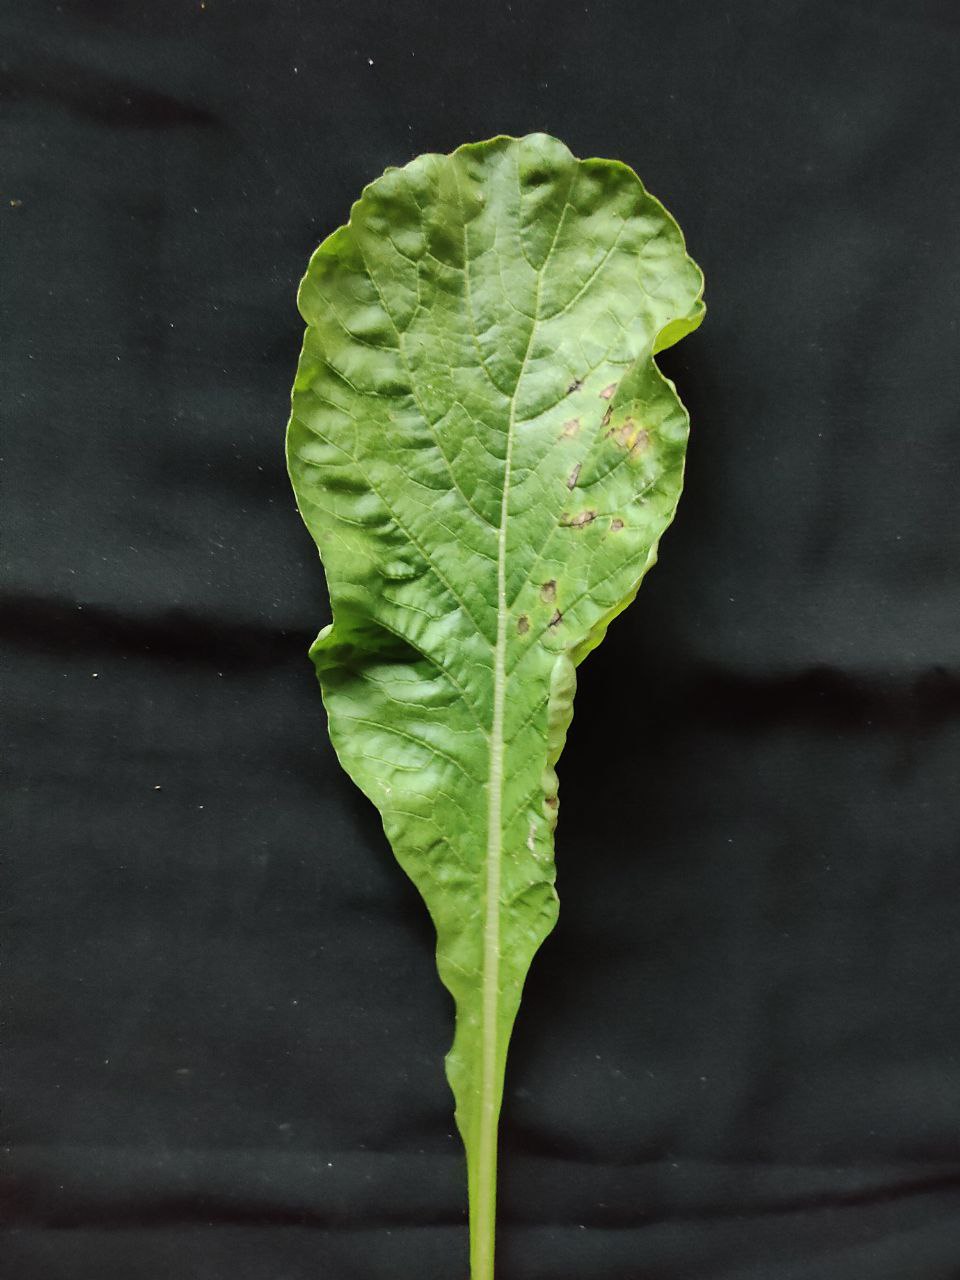
Label: Black leaf spot